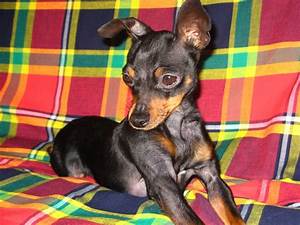
Label: cane